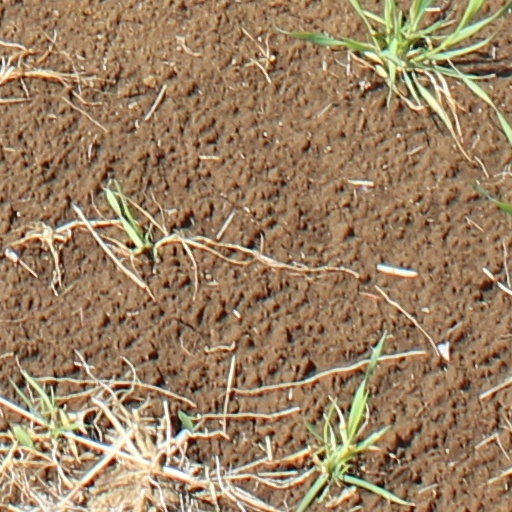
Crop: wheat